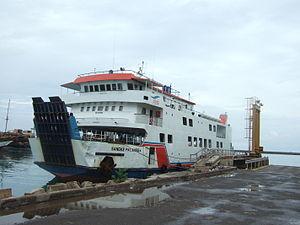
Selayar, en indonésien Pulau Selayar, est une île d'Indonésie située dans le prolongement de la pointe sud-ouest de Sulawesi. L'île est la plus grande des îles Selayar, un archipel baigné par la mer de Florès. Administrativement, Selayar fait partie du kabupaten des îles Selayar, dans la province de Sulawesi du Sud.
Un ferry, ferry-boat, transbordeur, traversier est un bateau ayant pour fonction principale de transporter des véhicules routiers ou ferroviaires avec leur chargement et leurs passagers dans des traversées maritimes.
Les îles Selayar sont un archipel d'Indonésie situé au sud-est de la péninsule sud de l'île de Célèbes.